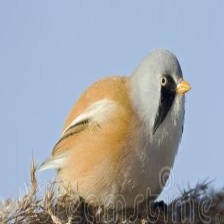
Species: BEARDED REEDLING
Scientific name: PANURUS BIARMICUS